Cyclacene

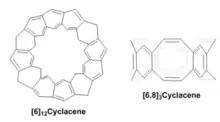
Fig. 1: Examples of cyclacenes

Cyclacenes are hoop-like polycyclic compounds where aromatic moieties are fused together to form the ring structures. Because of their interesting electronic and structural properties as well as their potential applications in supramolecular chemistry and molecular recognition, cyclacenes have drawn much attention from organic chemists and been viewed as interesting yet challenging synthetic targets. Pioneering efforts by Fraser Stoddart and co-workers in the late 1980s and following work from other groups embarked on the synthesis of various cyclacenes. Figure 1 shows two examples of cyclacenes that have been synthesized.